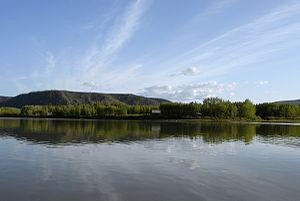
Forty Mile est une ville fantôme du Yukon au Canada, considérée comme la plus ancienne ville du Yukon. Elle a été fondée en 1886, au confluent du fleuve Yukon et de la rivière Fortymile, par les chercheurs d'or. Abandonnée à la fin de la Ruée vers l'or du Klondike, elle a continué à être habitée par le peuple indigène Tr’ondëk Hwëch’in et est actuellement un site historique cogéré par les Tr’ondëk Hwëch’in et le gouvernement du Yukon.